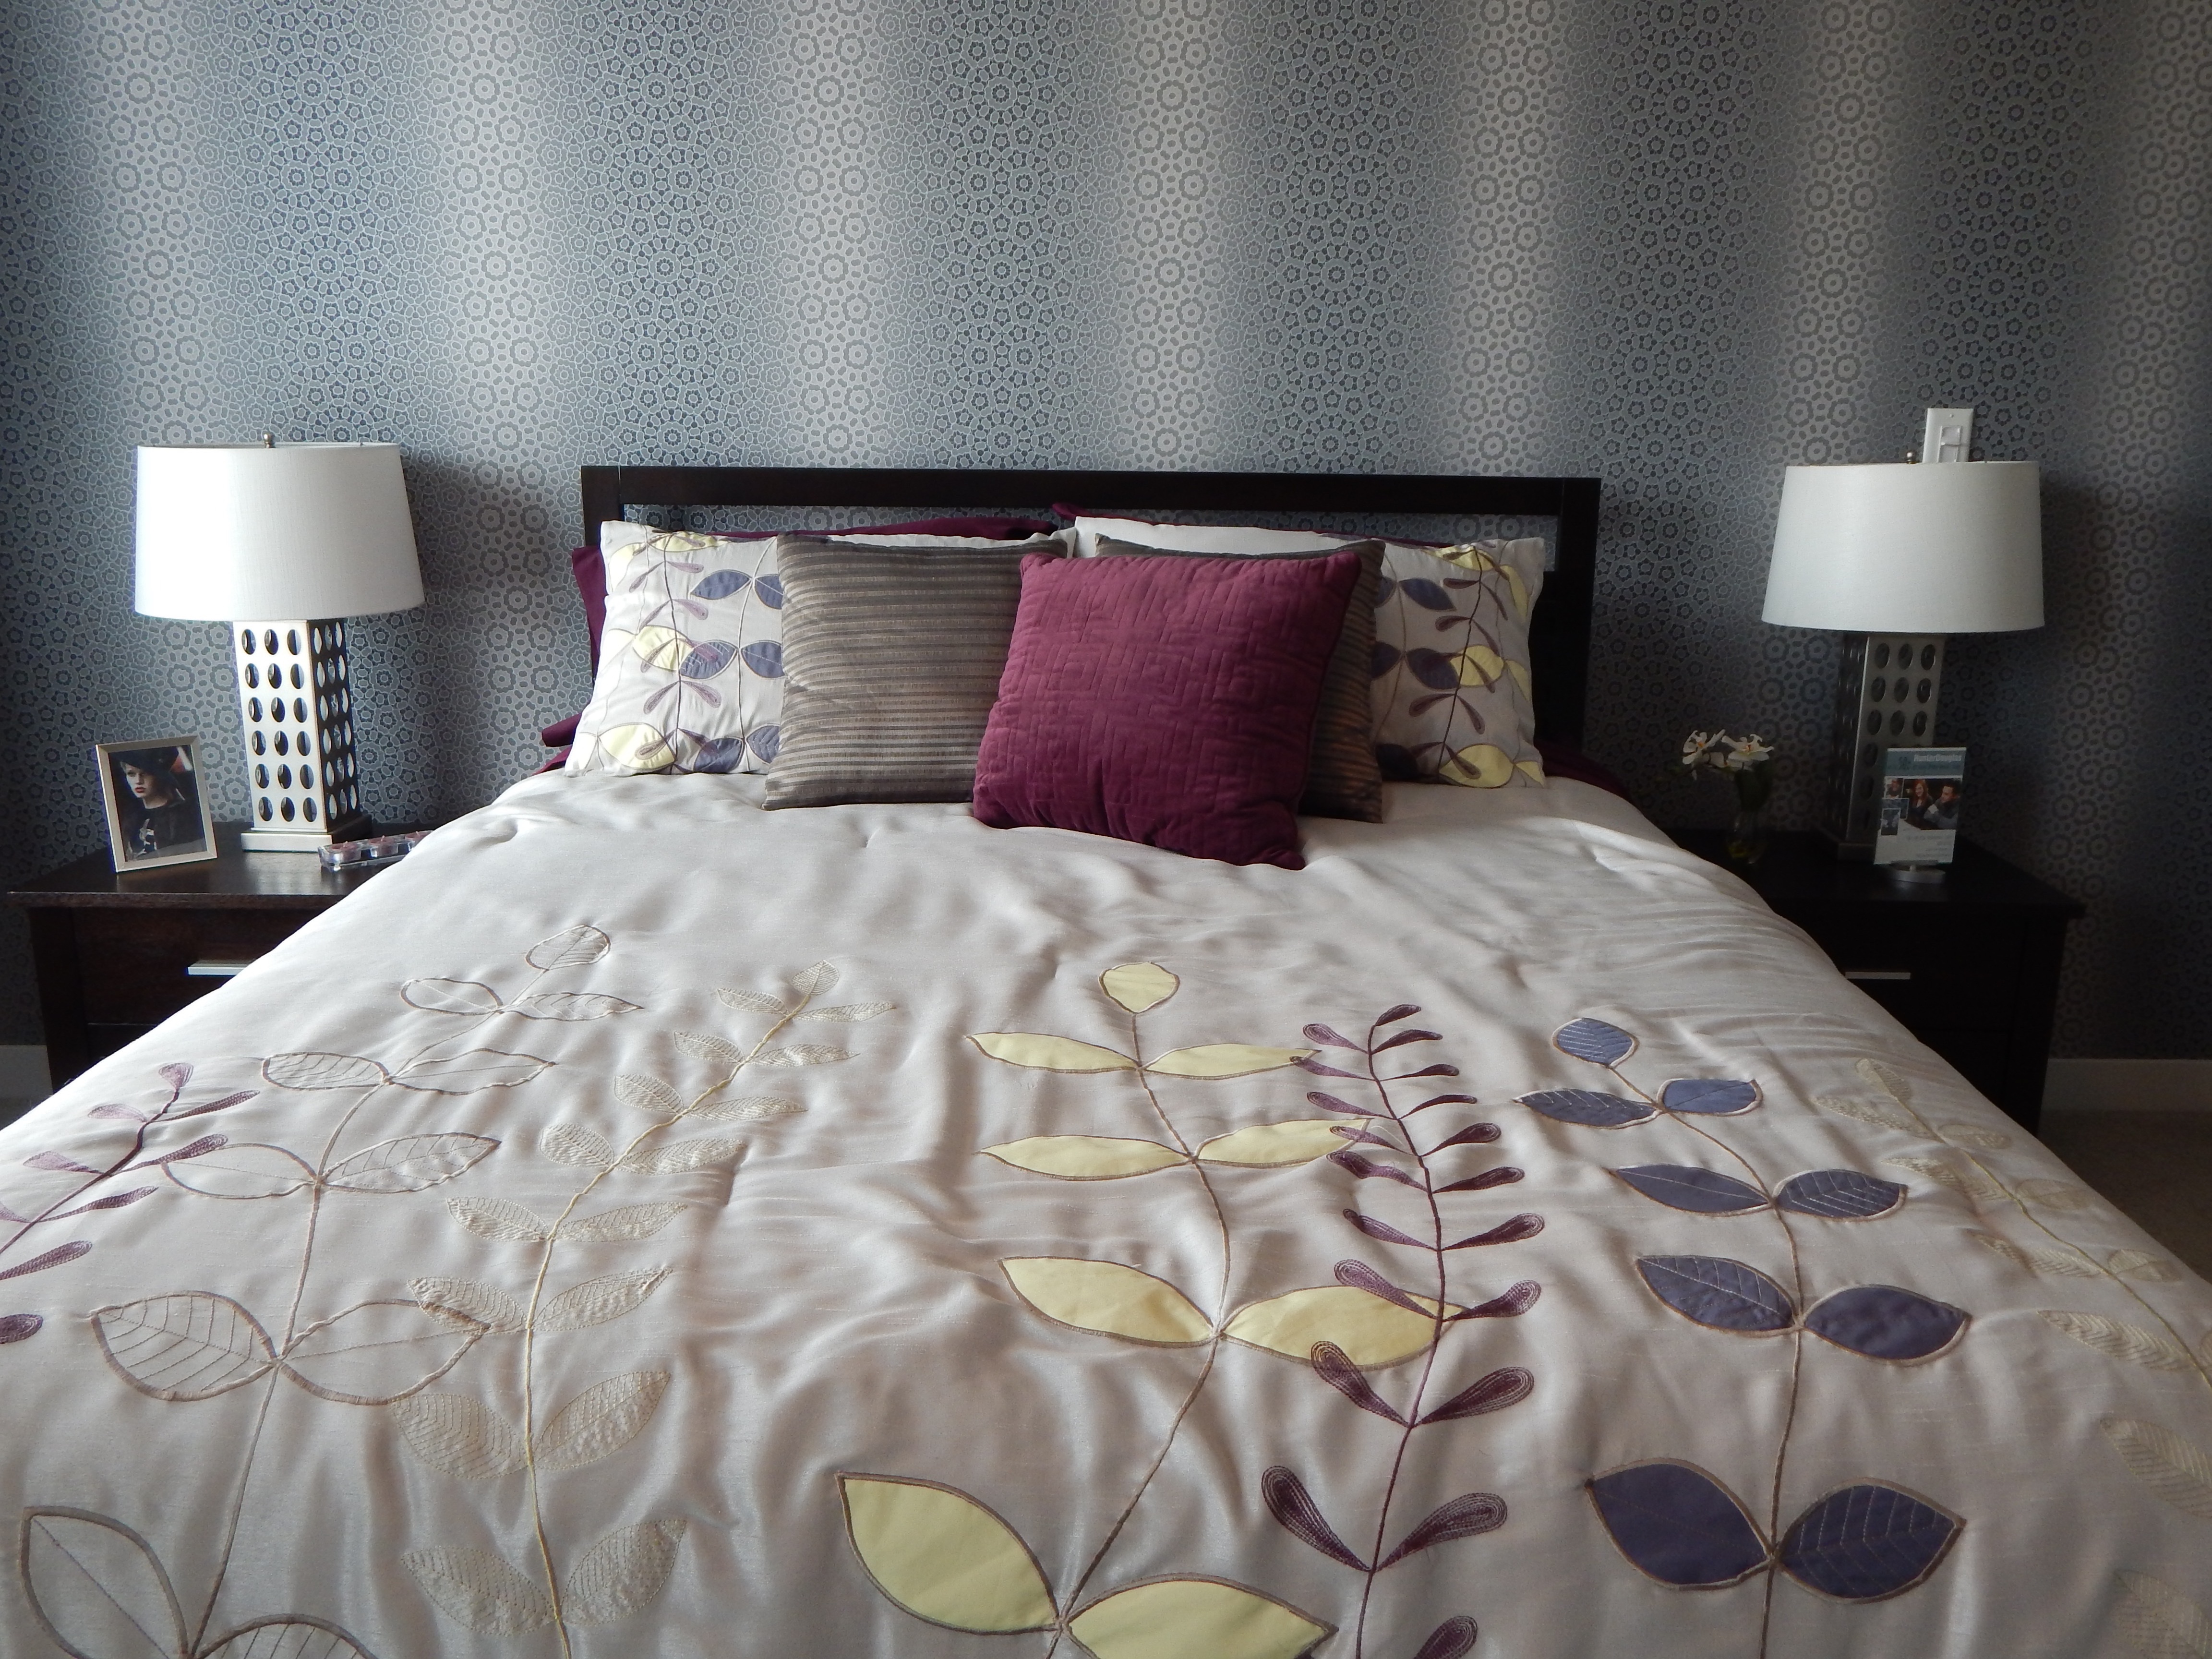
house, interior, home, sleeping, furniture, room, bedroom, decor, material, interior design, textile, sleep, bed, lamps, comfortable, pillows, bedding, linens, comforter, duvet cover, bed sheet, bedtime, bed frame